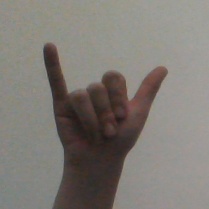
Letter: ya